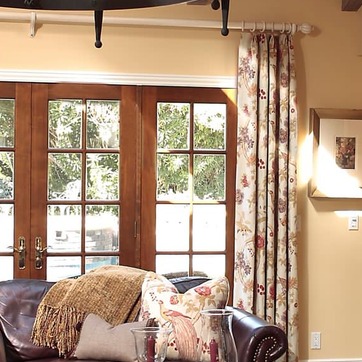
Material: glass